Keep On Dancing (The Gentrys song)

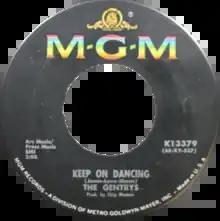
Side A of US single (MGM)

"Keep On Dancing" is a rock song written by Allen A. Jones, Andrew Love and Richard Shann, originally recorded by the U.S. R&B group, The Avantis (not to be confused with the surf rock band with the same name) on Argo Records in 1963.